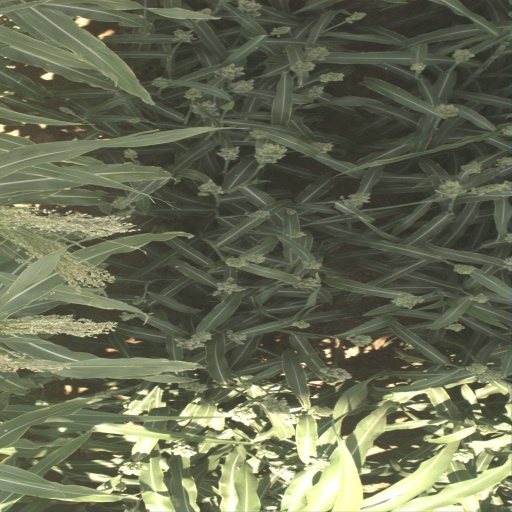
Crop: sorghum